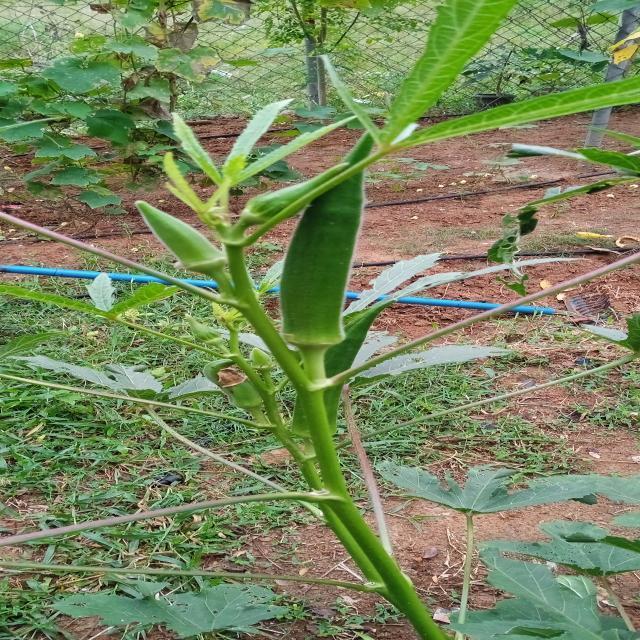
Label: Mature